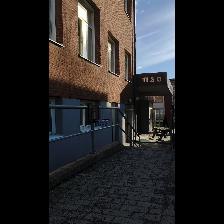
Label: NonHuman